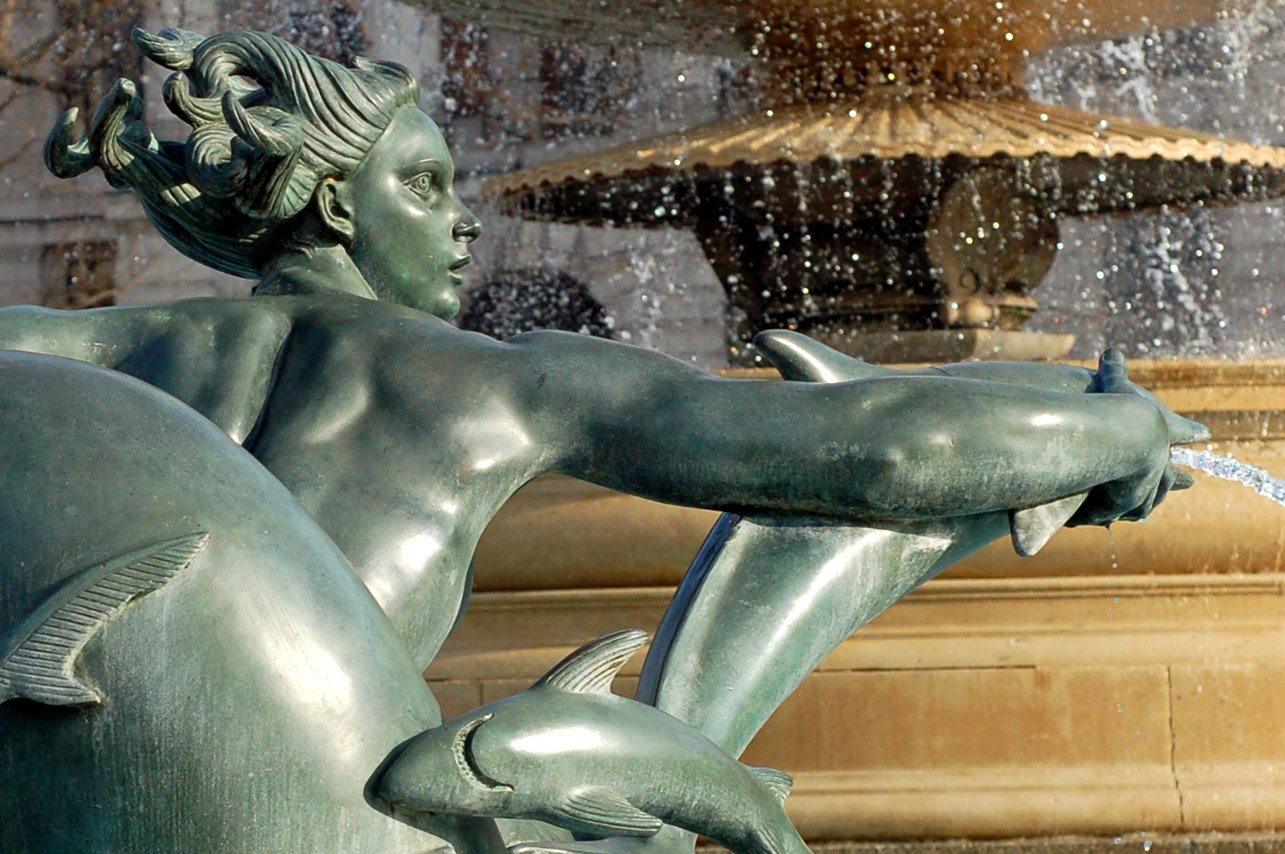
water, monument, statue, fish, sculpture, art, fountain, carving, mermaid, mythology